Basilica of San Salvatore, Spoleto

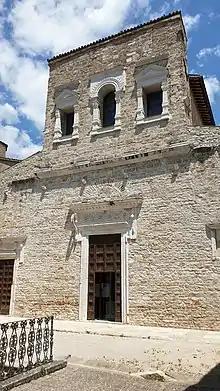
Basilica of San Salvatore

San Salvatore is a romanesque-style, former basilica church located in the center of Spoleto, Province of Perugia, region of Umbria, Italy.